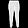
Label: Trouser